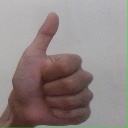
अक्षर: थ